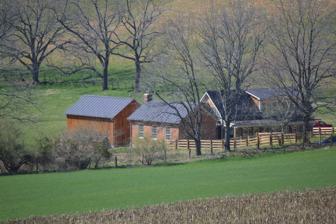
Building: Glebe Schoolhouse
Country: United States of America
Year built: 1830
United States historic place Glebe Schoolhouse U.S. National Register of Historic Places Virginia Landmarks Register Distant view from southeast Show map of Virginia Show map of the United States Location VA 876, near Summerdean , Virginia Coordinates 38°6′36″N 79°13′17″W / 38.11000°N 79.22139°W / 38.11000; -79.22139 Area 1 acre (0.40 ha) Built 1830 ( 1830 ) MPS Public Schools in Augusta County Virginia 1870-1940 TR NRHP reference No. 85000386 VLR No. 007-0706 Significant dates Added to NRHP February 27, 1985 Designated VLR December 11, 1984 Glebe Schoolhouse is a historic one-room school building located near Summerdean , Augusta County, Virginia . It was built in 1830, as a one-room, brick schoolhouse with a gable roof and gable-end chimney. It is the only extant one-room school of brick construction, the oldest documented schoolhouse, and one of the few surviving privately built schoolhouses in Virginia.  The school closed in the early-20th century, and subsequently converted to a private dwelling. It was listed on the National Register of Historic Places in 1985. References